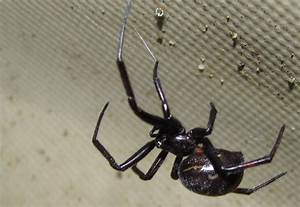
Label: ragno